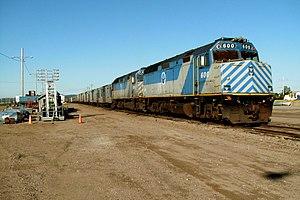
Transport Ferroviaire Tshiuetin inc. est un chemin de fer régional canadien qui s'étend sur 217 kilomètres à travers les étendues sauvages de l'ouest du Labrador et du nord-est du Québec.